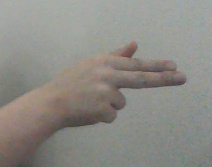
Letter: ghain